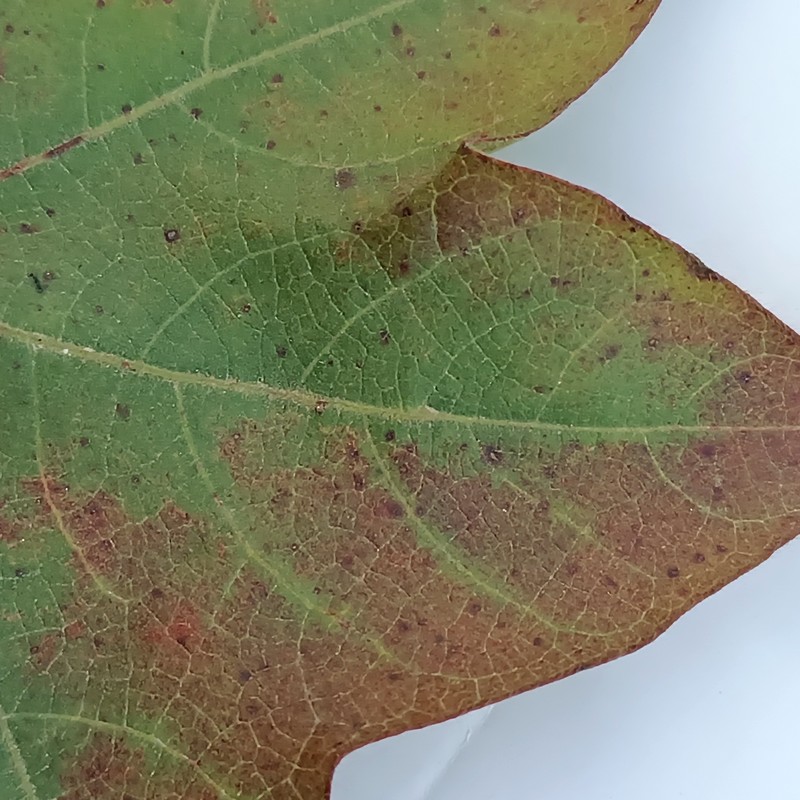
Label: Leaf Redding